Marcel Mauri

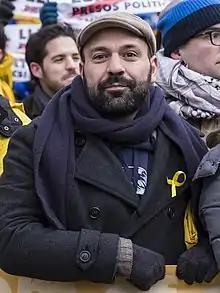
Marcel Mauri at Wake Up Europe!, Brussels, 2007

Marcel Mauri de los Rios (born 1977 in Badalona, Spain) is a journalist and historian, former vice president and spokesman of Òmnium Cultural.